Louise (opera)

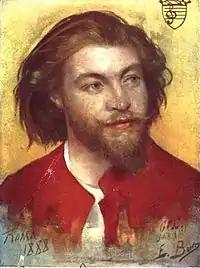
Portrait of Charpentier by Edgar-Henri Boutry, 1888

"Louise" was premiered on 2 February 1900 at the Salle Favart by the Opéra-Comique conducted by André Messager in a production by Albert Carré. It was successful, reaching its 100th performance just over a year later; the 500th performance at the Opéra-Comique took place on 17 January 1921, and by the early 1950s it had reached over 950 performances. The opera helped launch the career of the soprano Mary Garden, who sang Louise in Act 3 at the eighth performance. On 30 April 1900 the Opéra-Comique director Albert Carré gave away 400 seats to Paris dressmakers.